Sri Thendayuthapani Temple

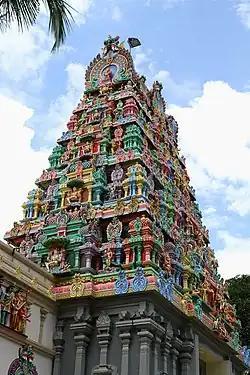
Sri Thendayuthapani Temple in 2009

The Sri Thendayuthapani Temple, better known as the Chettiars' Temple, is one of Singapore Hindu community's most important monuments. The temple was built by the Chettiars (Indian moneylenders) at Tank Road in 1859 and managed by the Chettiars' Temple Society. The temple was reconstructed in 1983 and renovated in 2022. The temple was gazetted as a National monument of Singapore on 20 October 2014.